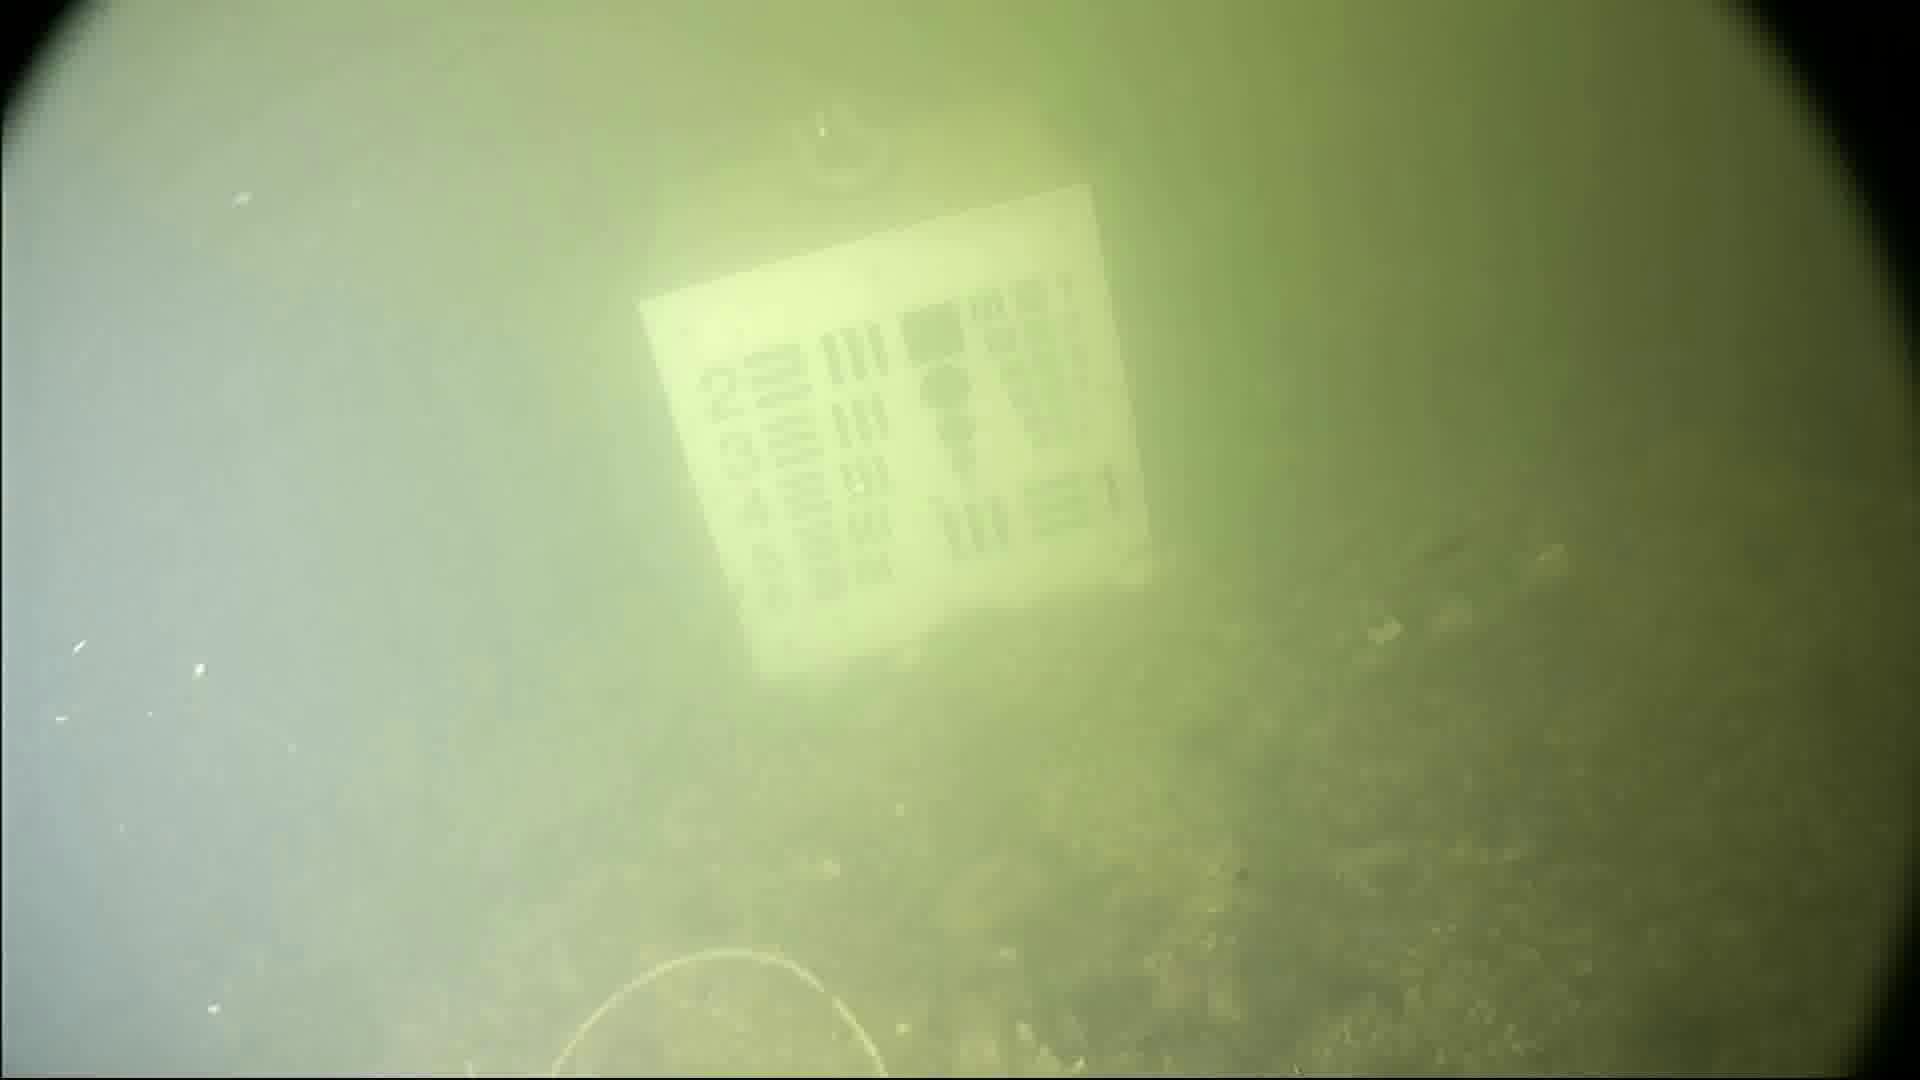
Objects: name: crab